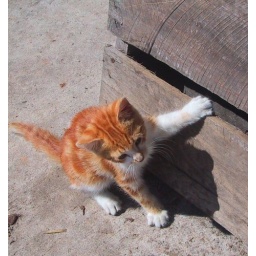
Young kitten at the stand of an apple farmer in North Georgia near Ellijay on Hwy 52 East..